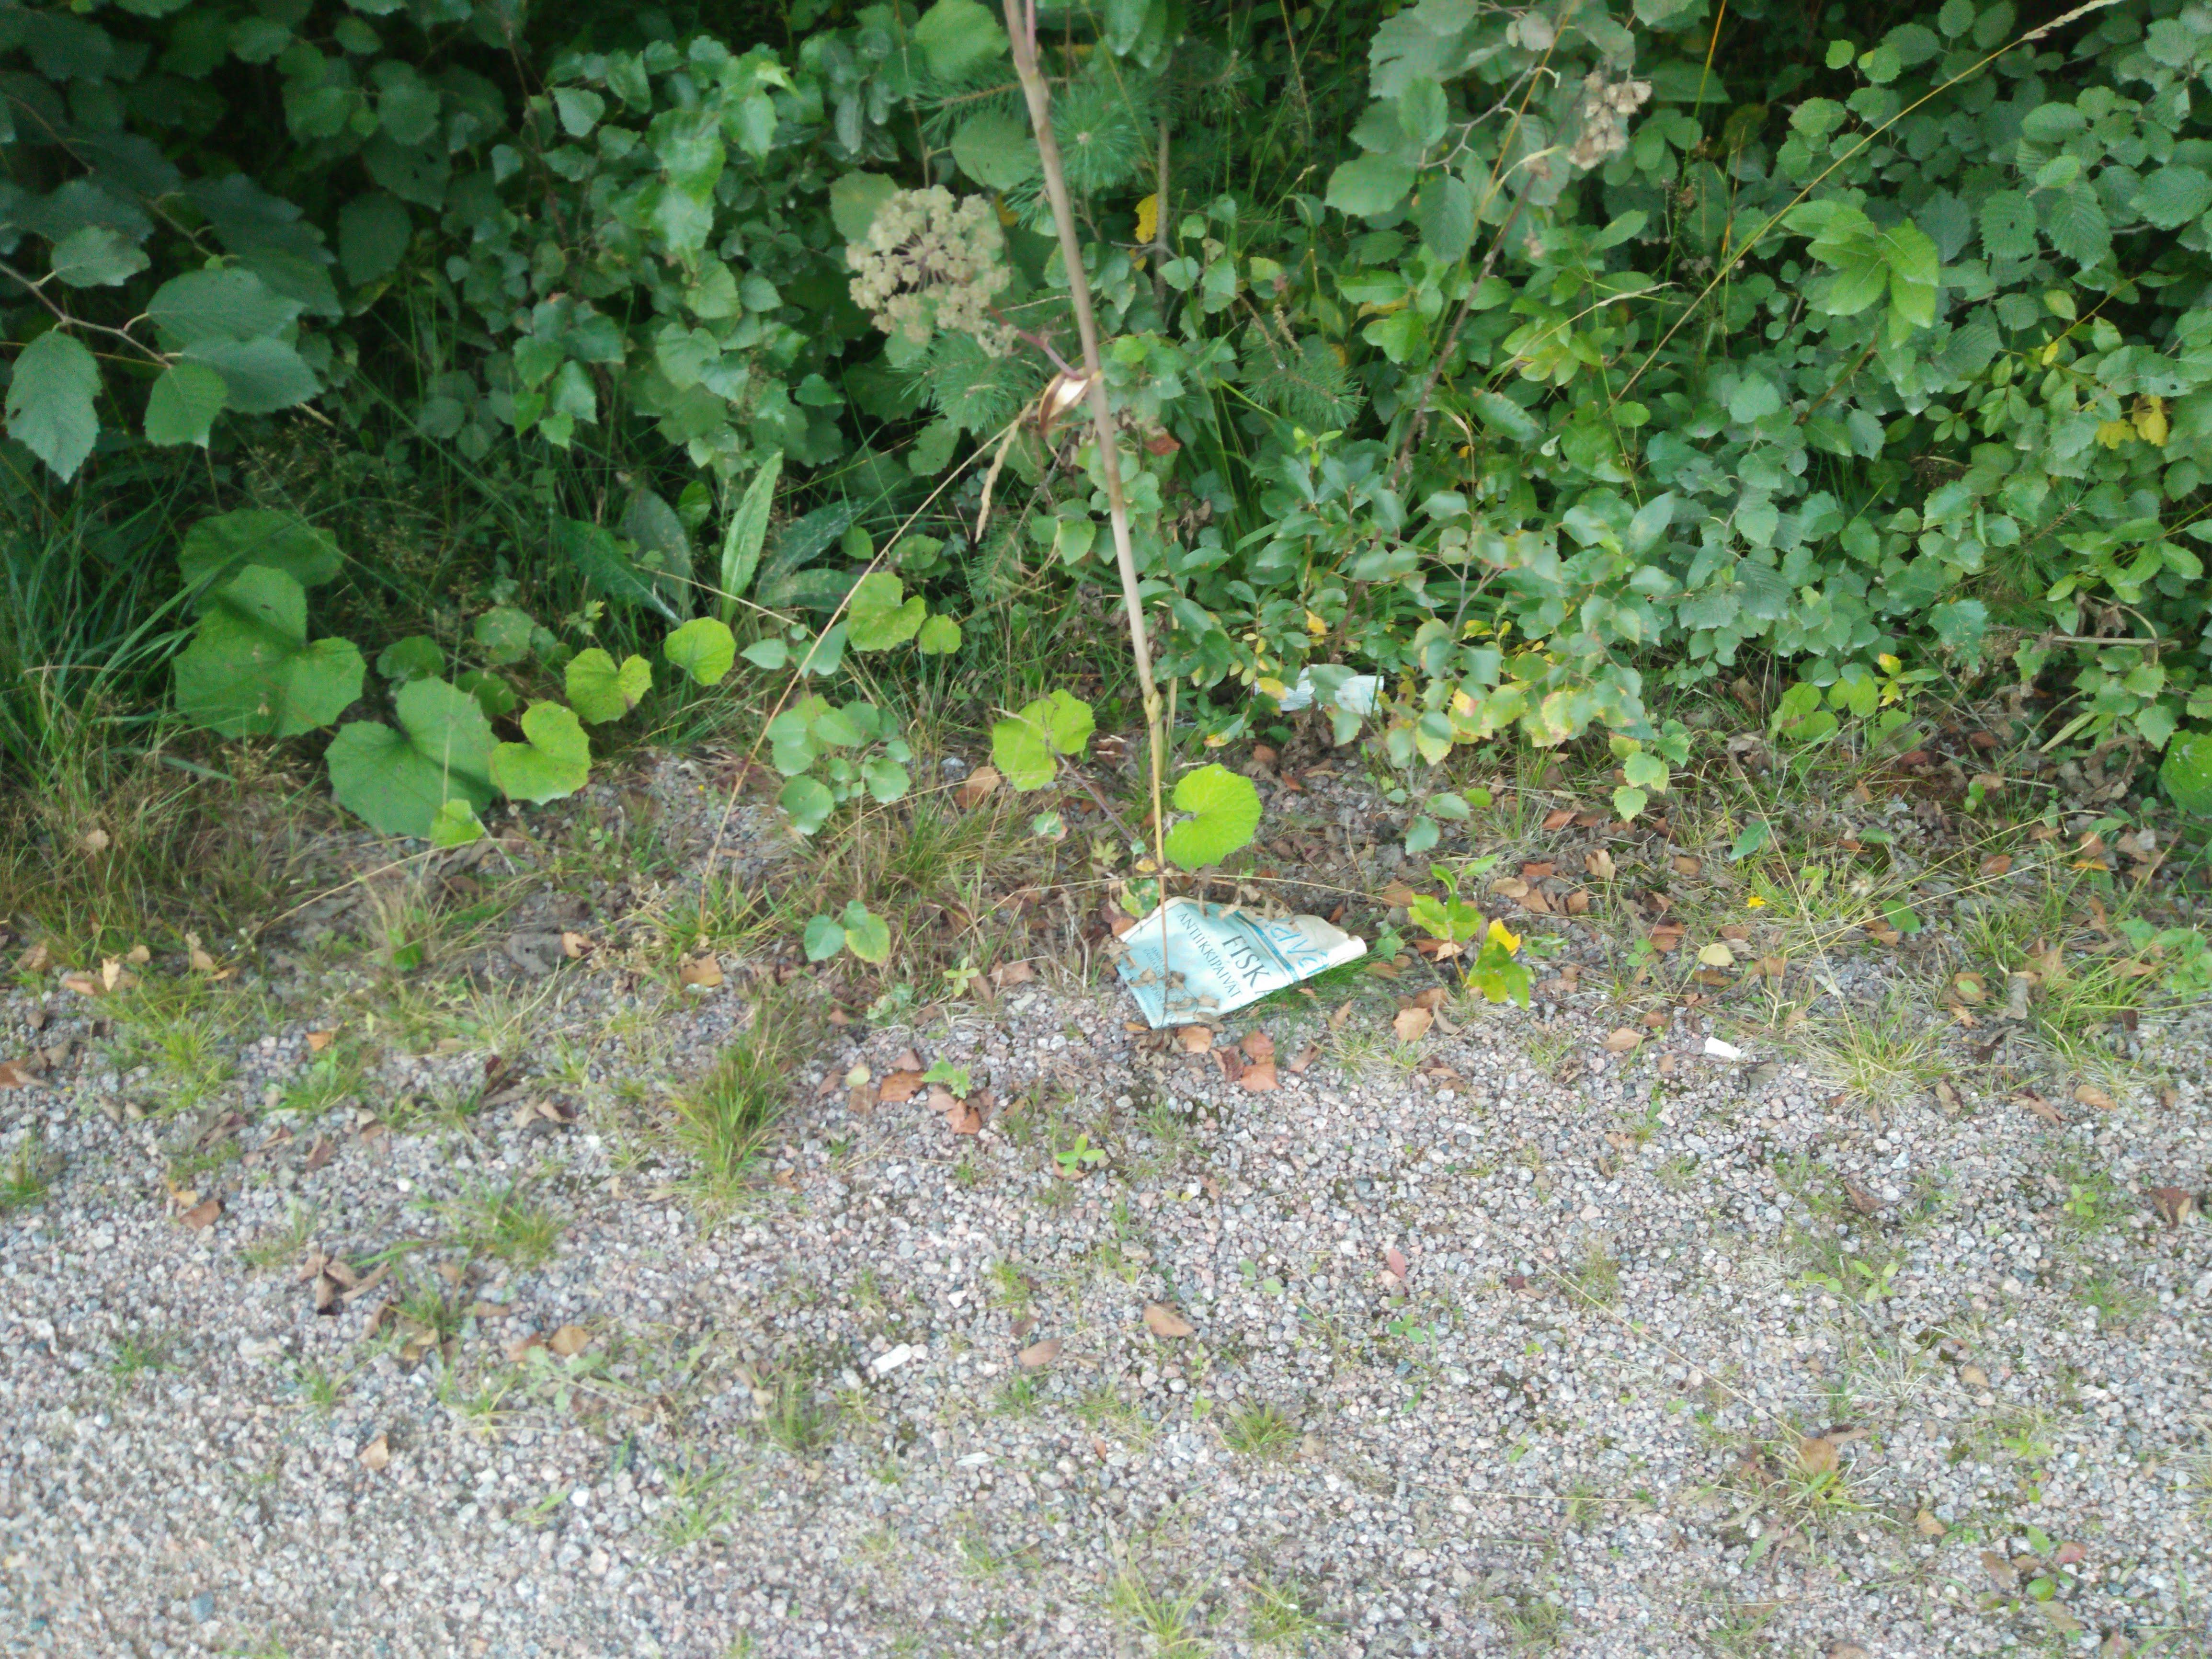
Object: Magazine paper (Paper)